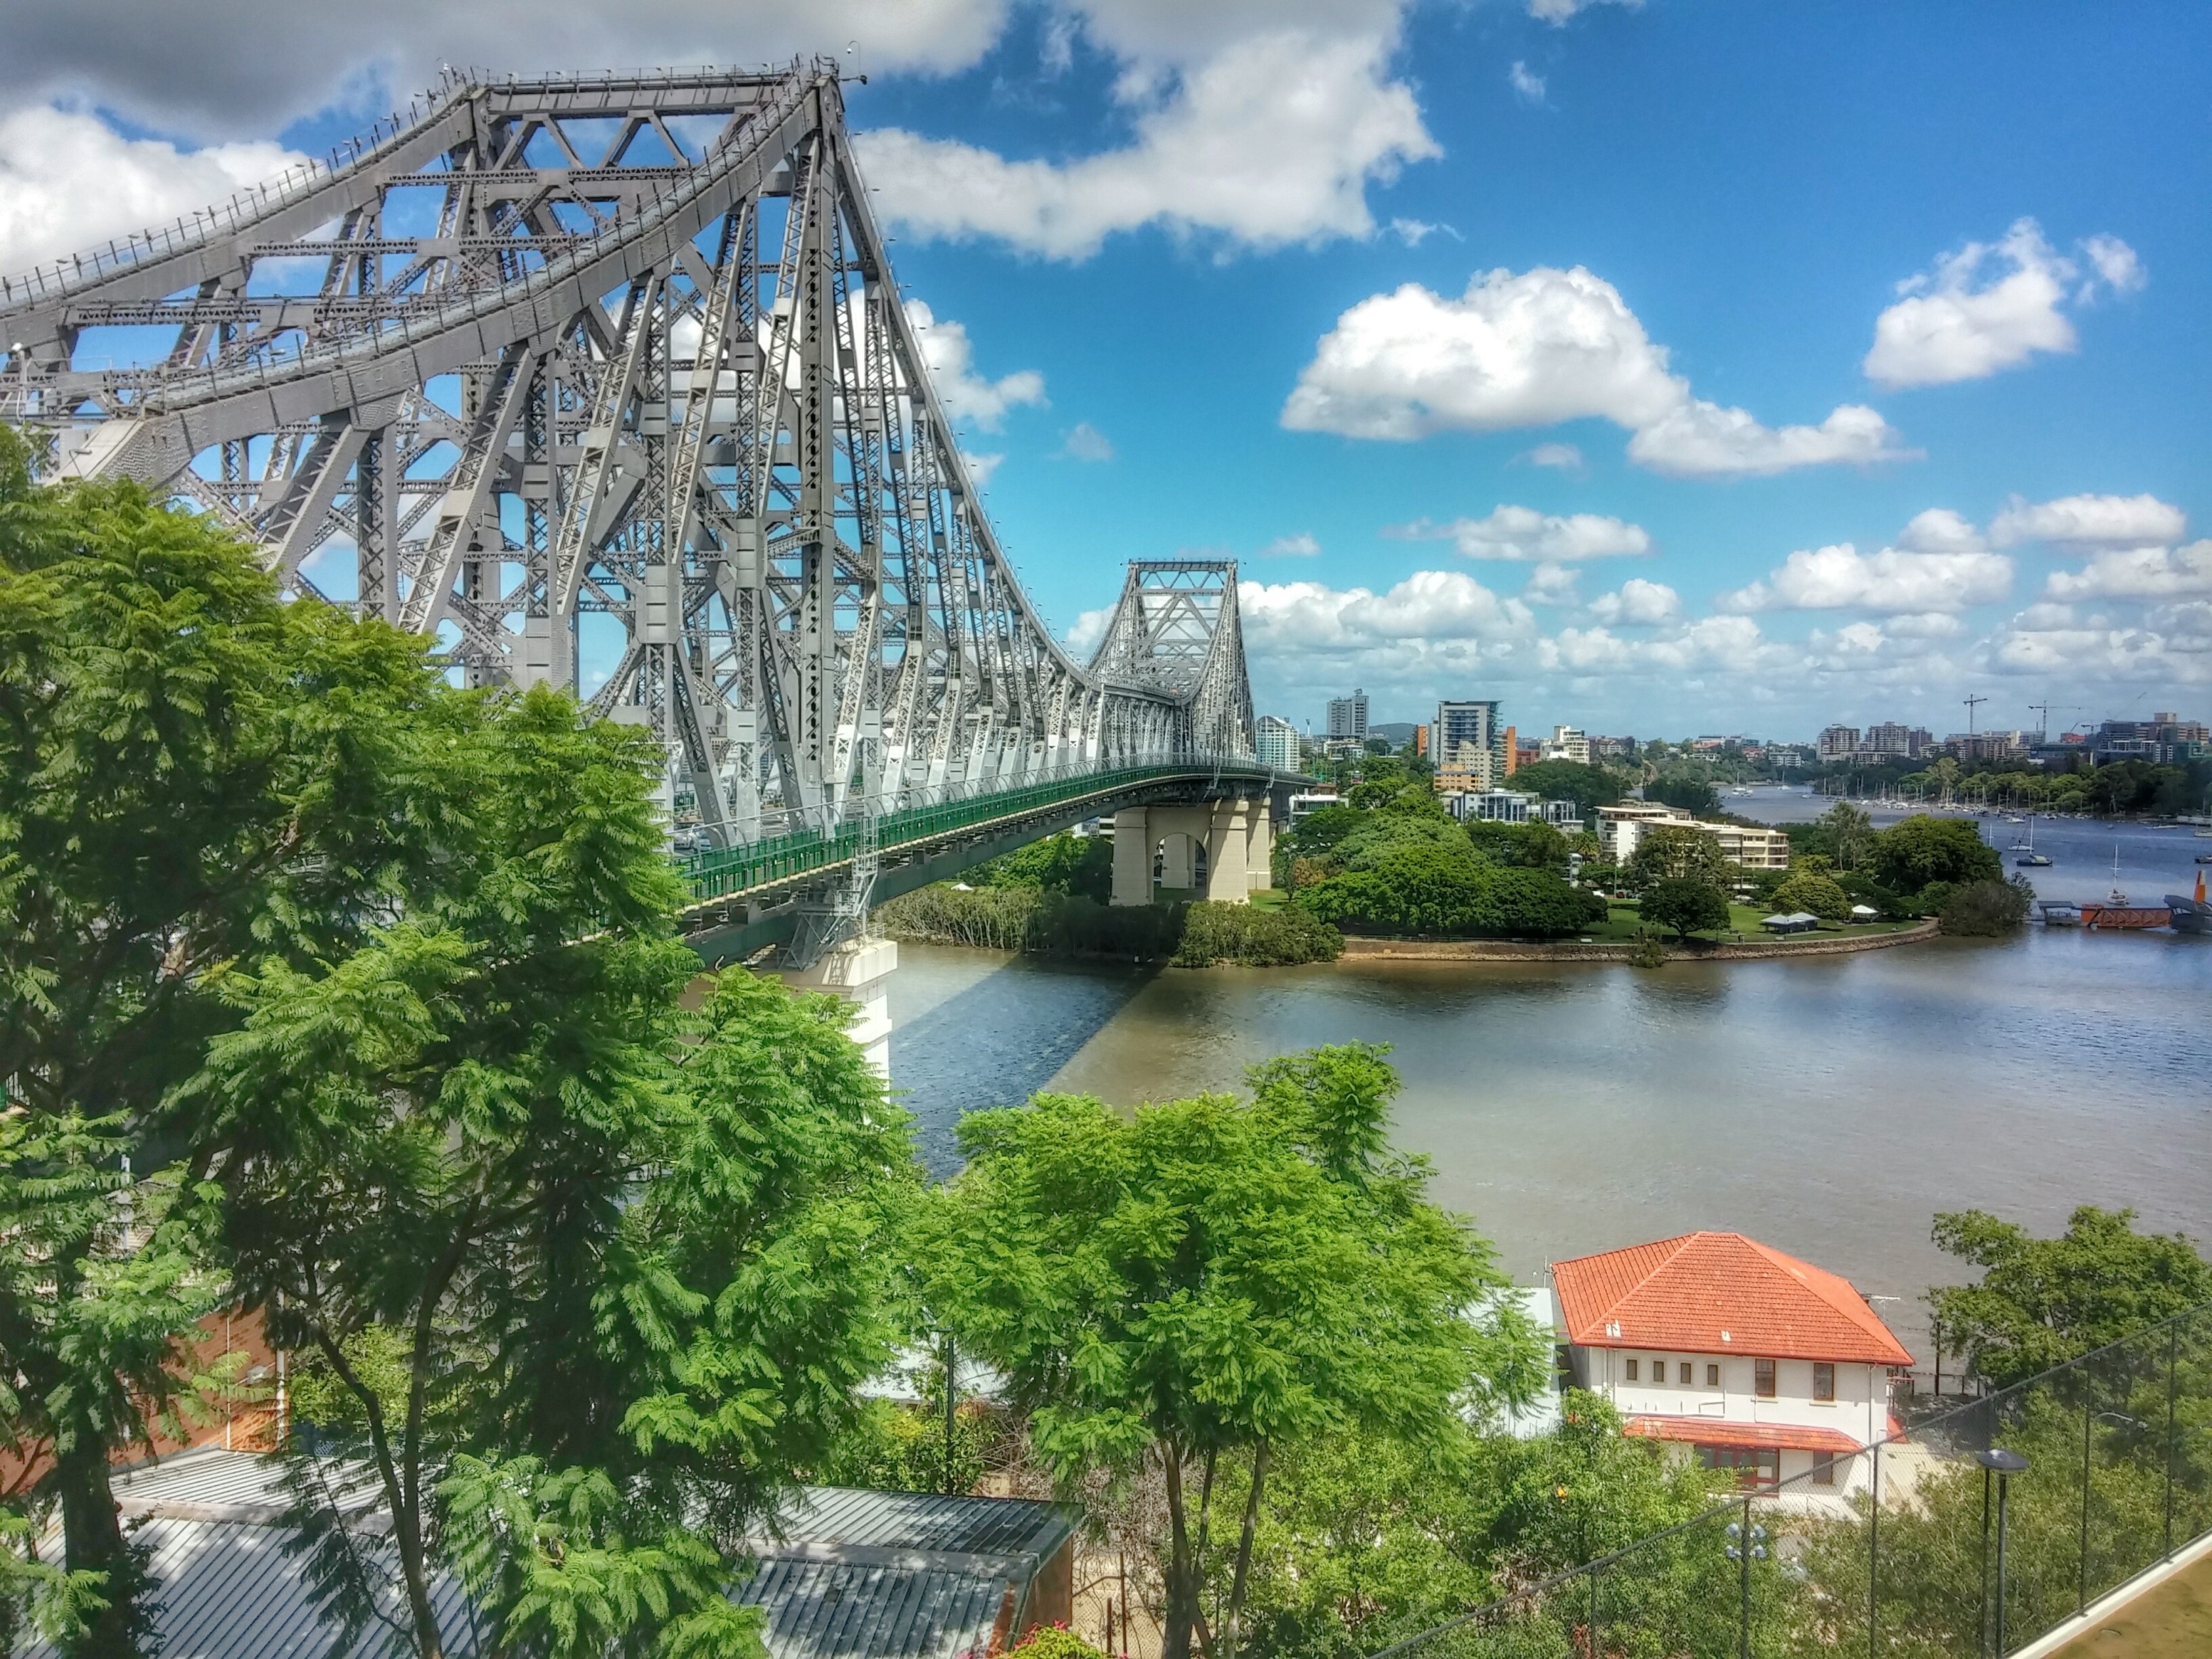
bridge, river, amusement park, park, landmark, tourism, waterway, australia, estate, queensland, brisbane, real estate, storey bridge, nonbuilding structure